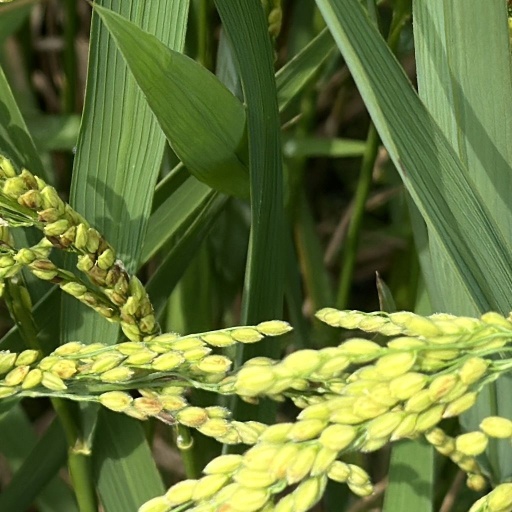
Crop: rice